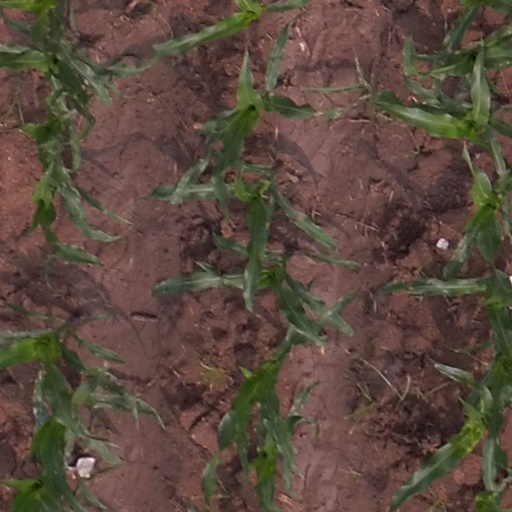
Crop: maize; corn